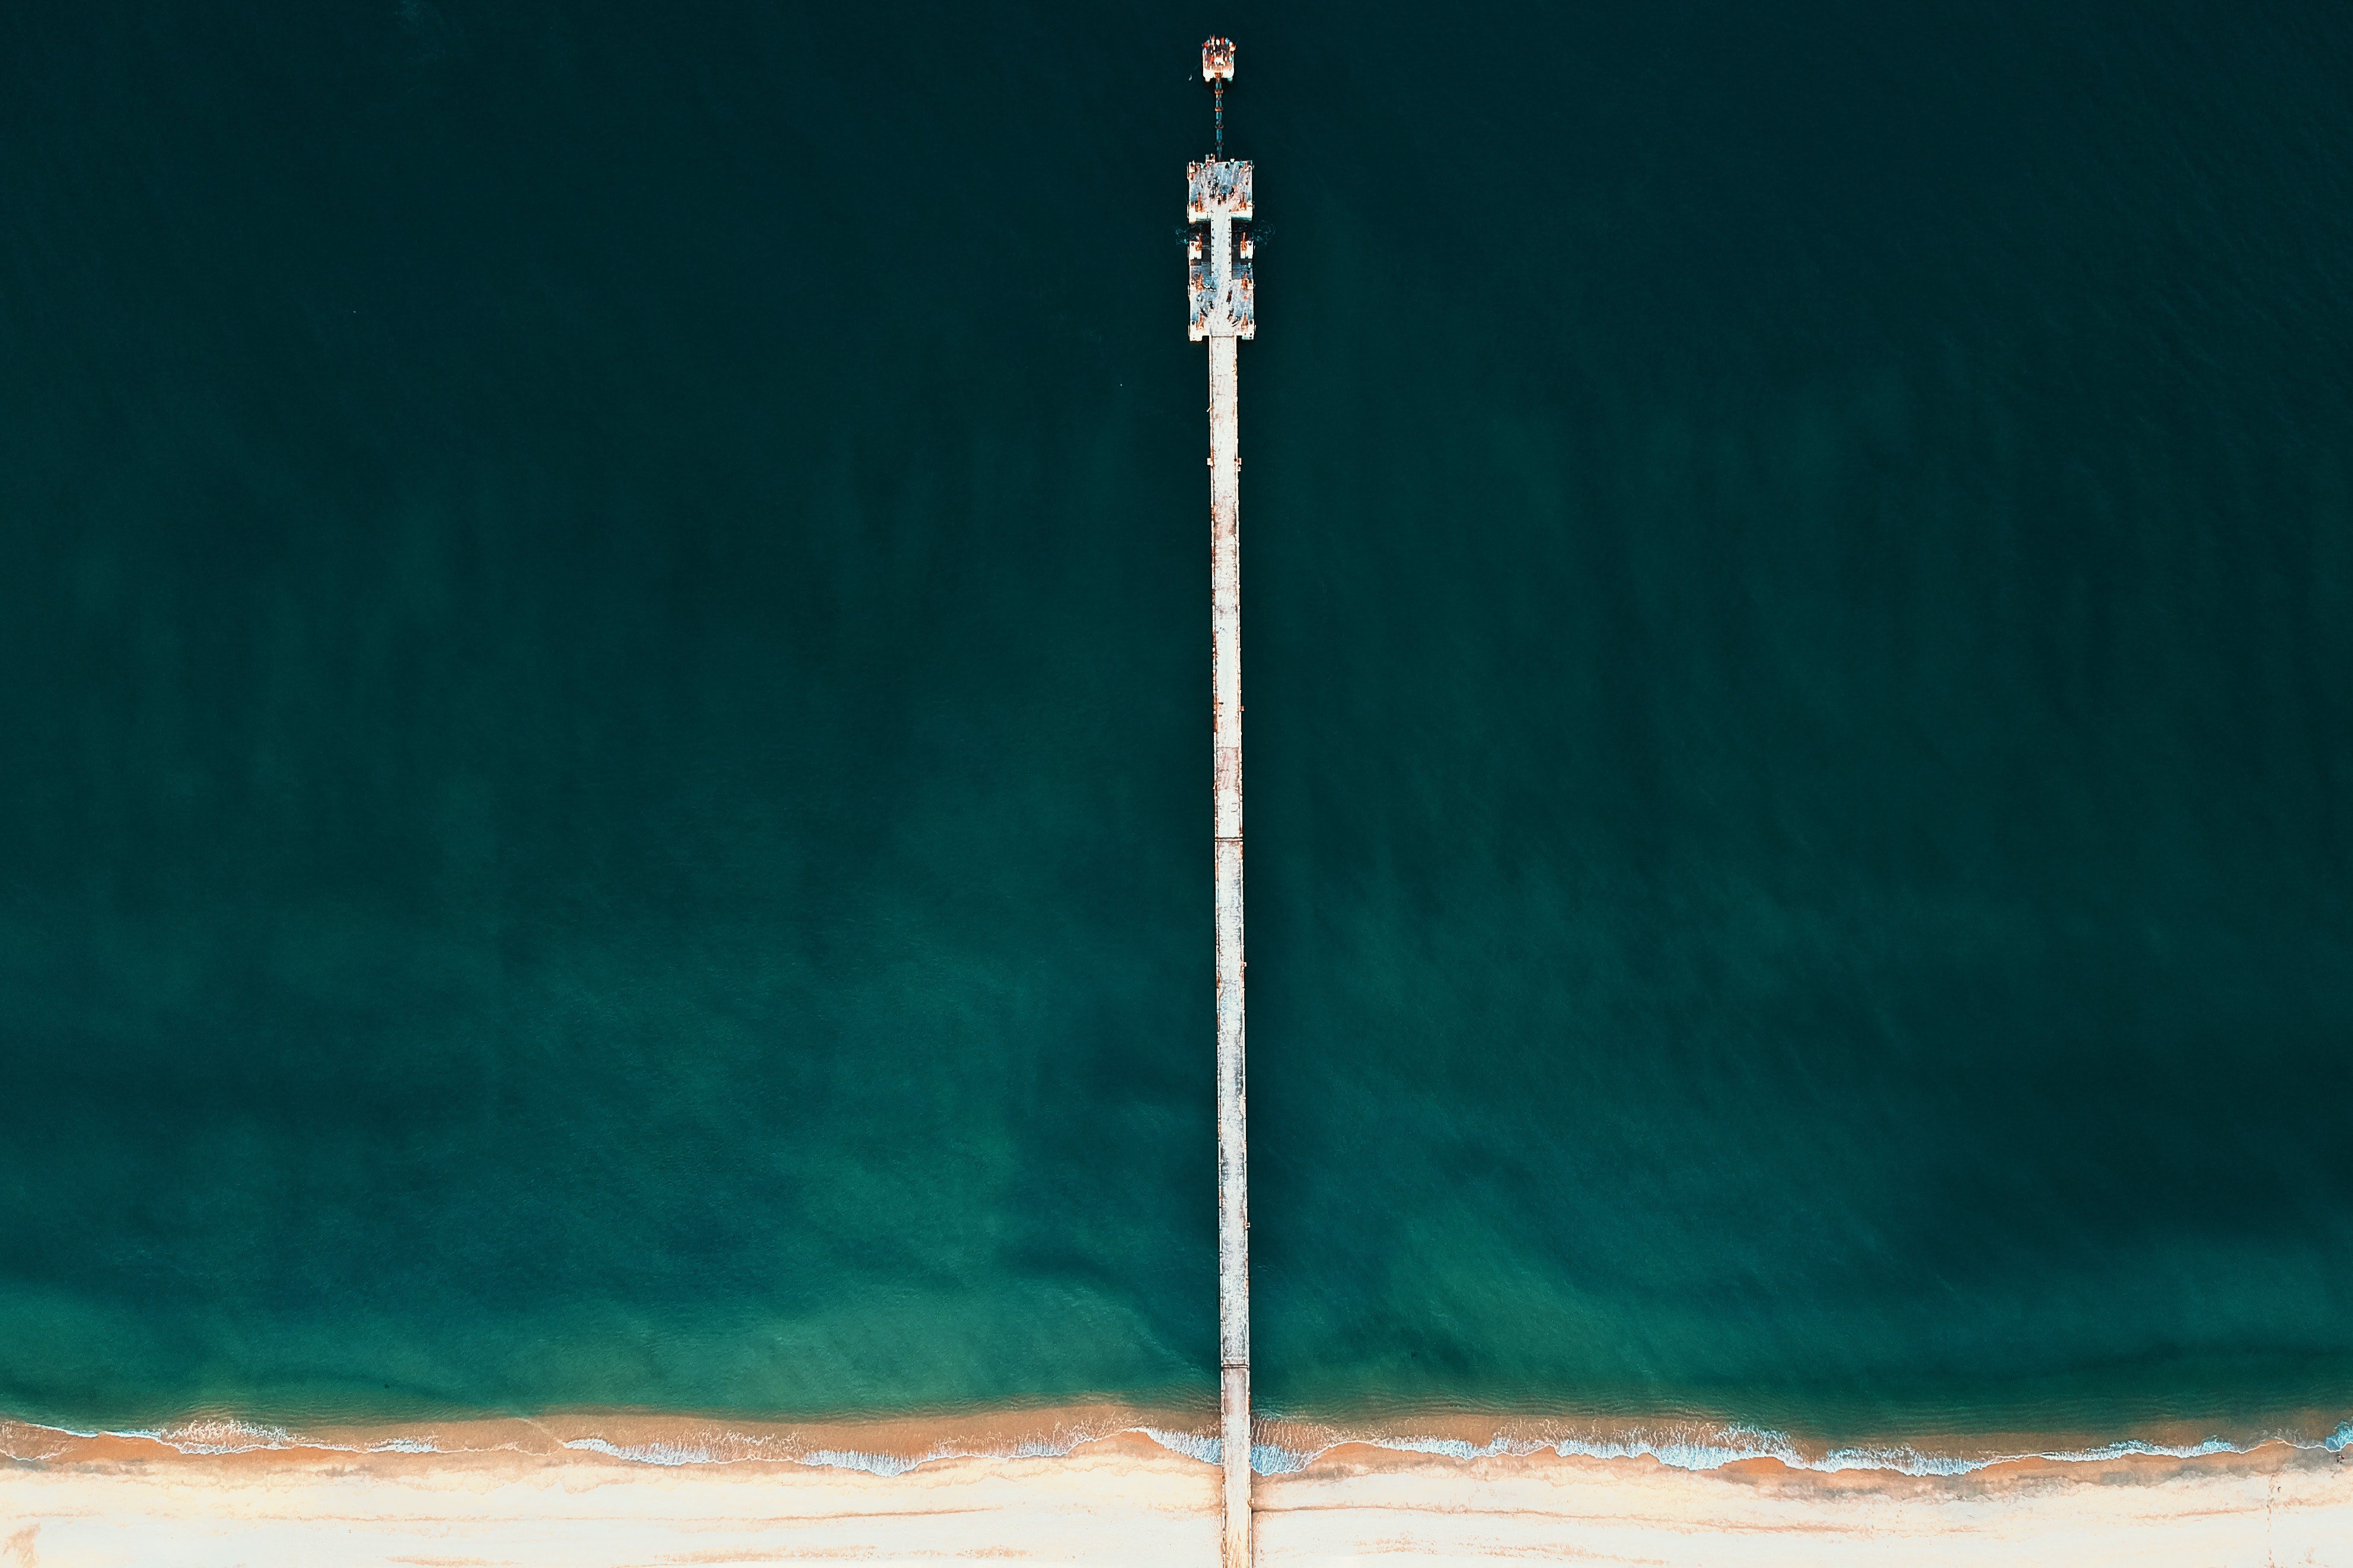
blue, green, water, turquoise, sky, sea, street light